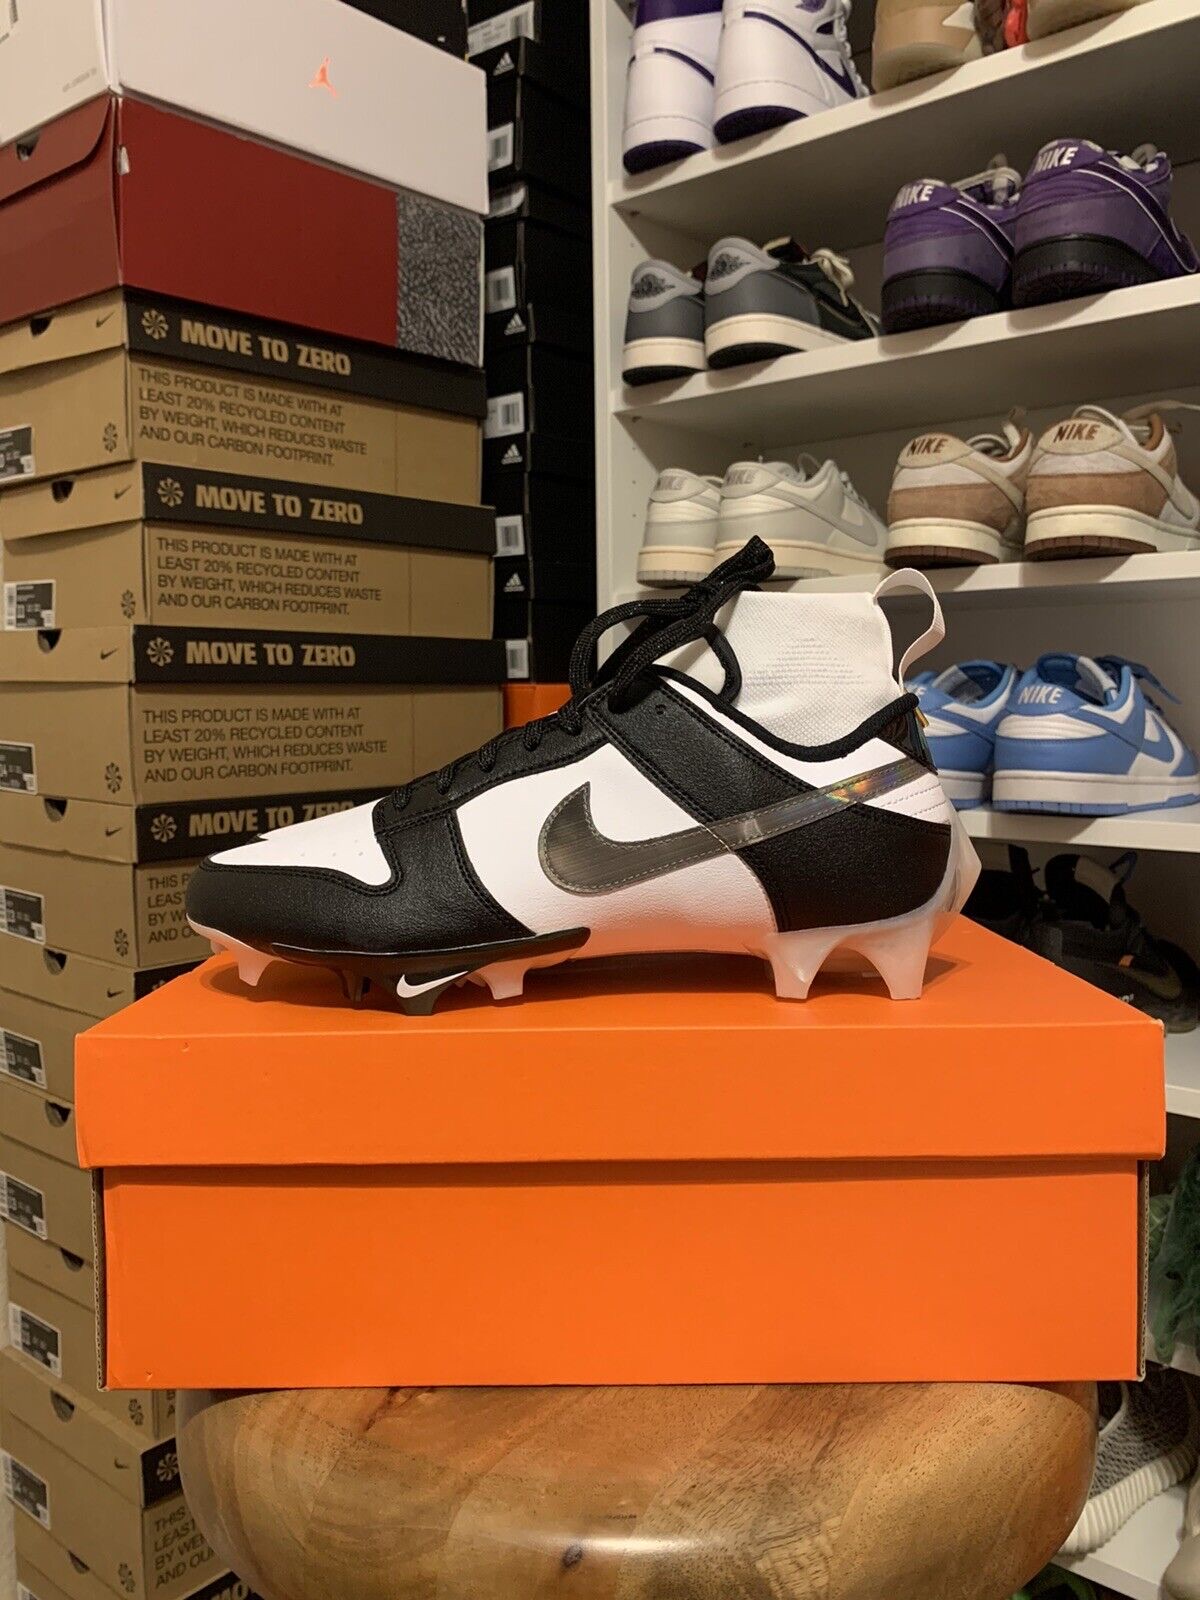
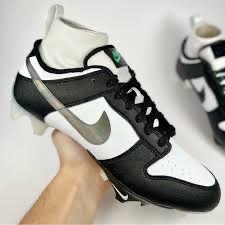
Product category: misc
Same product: yes